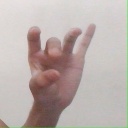
अक्षर: ओ